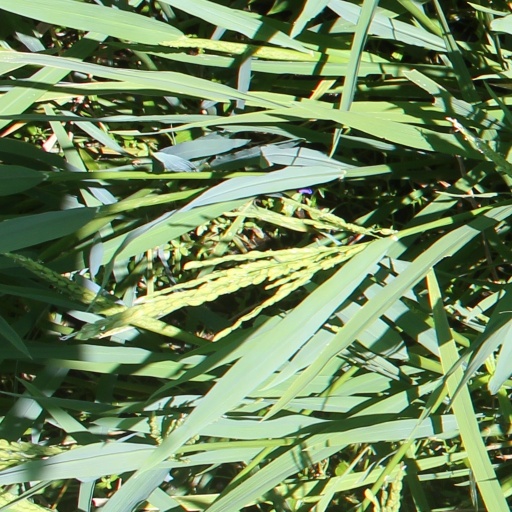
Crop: rice